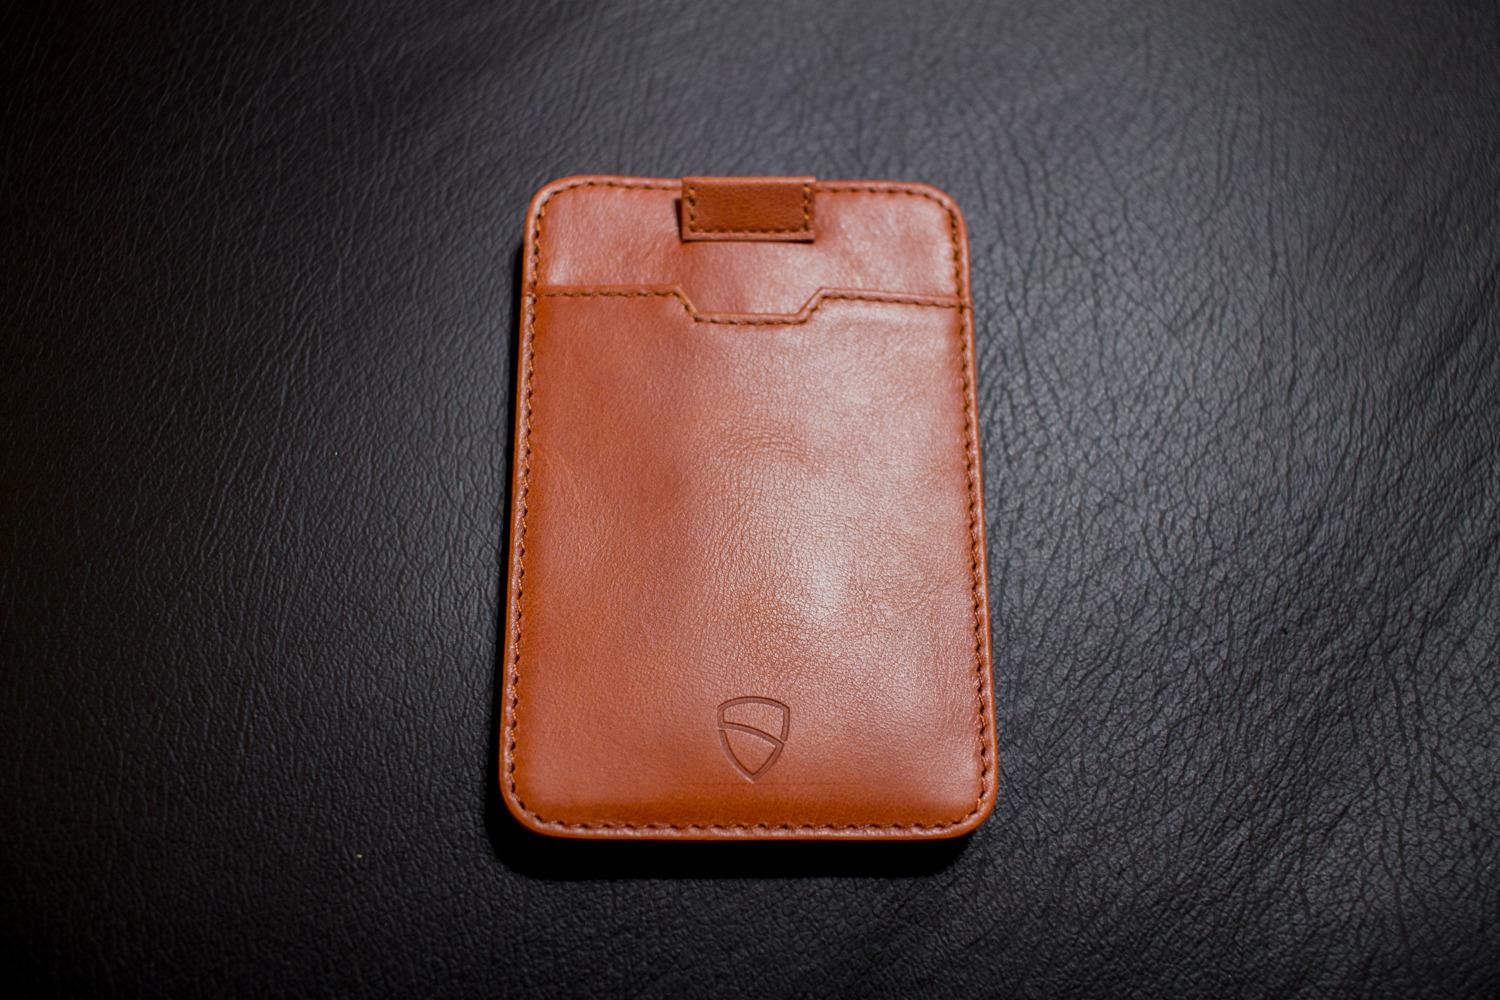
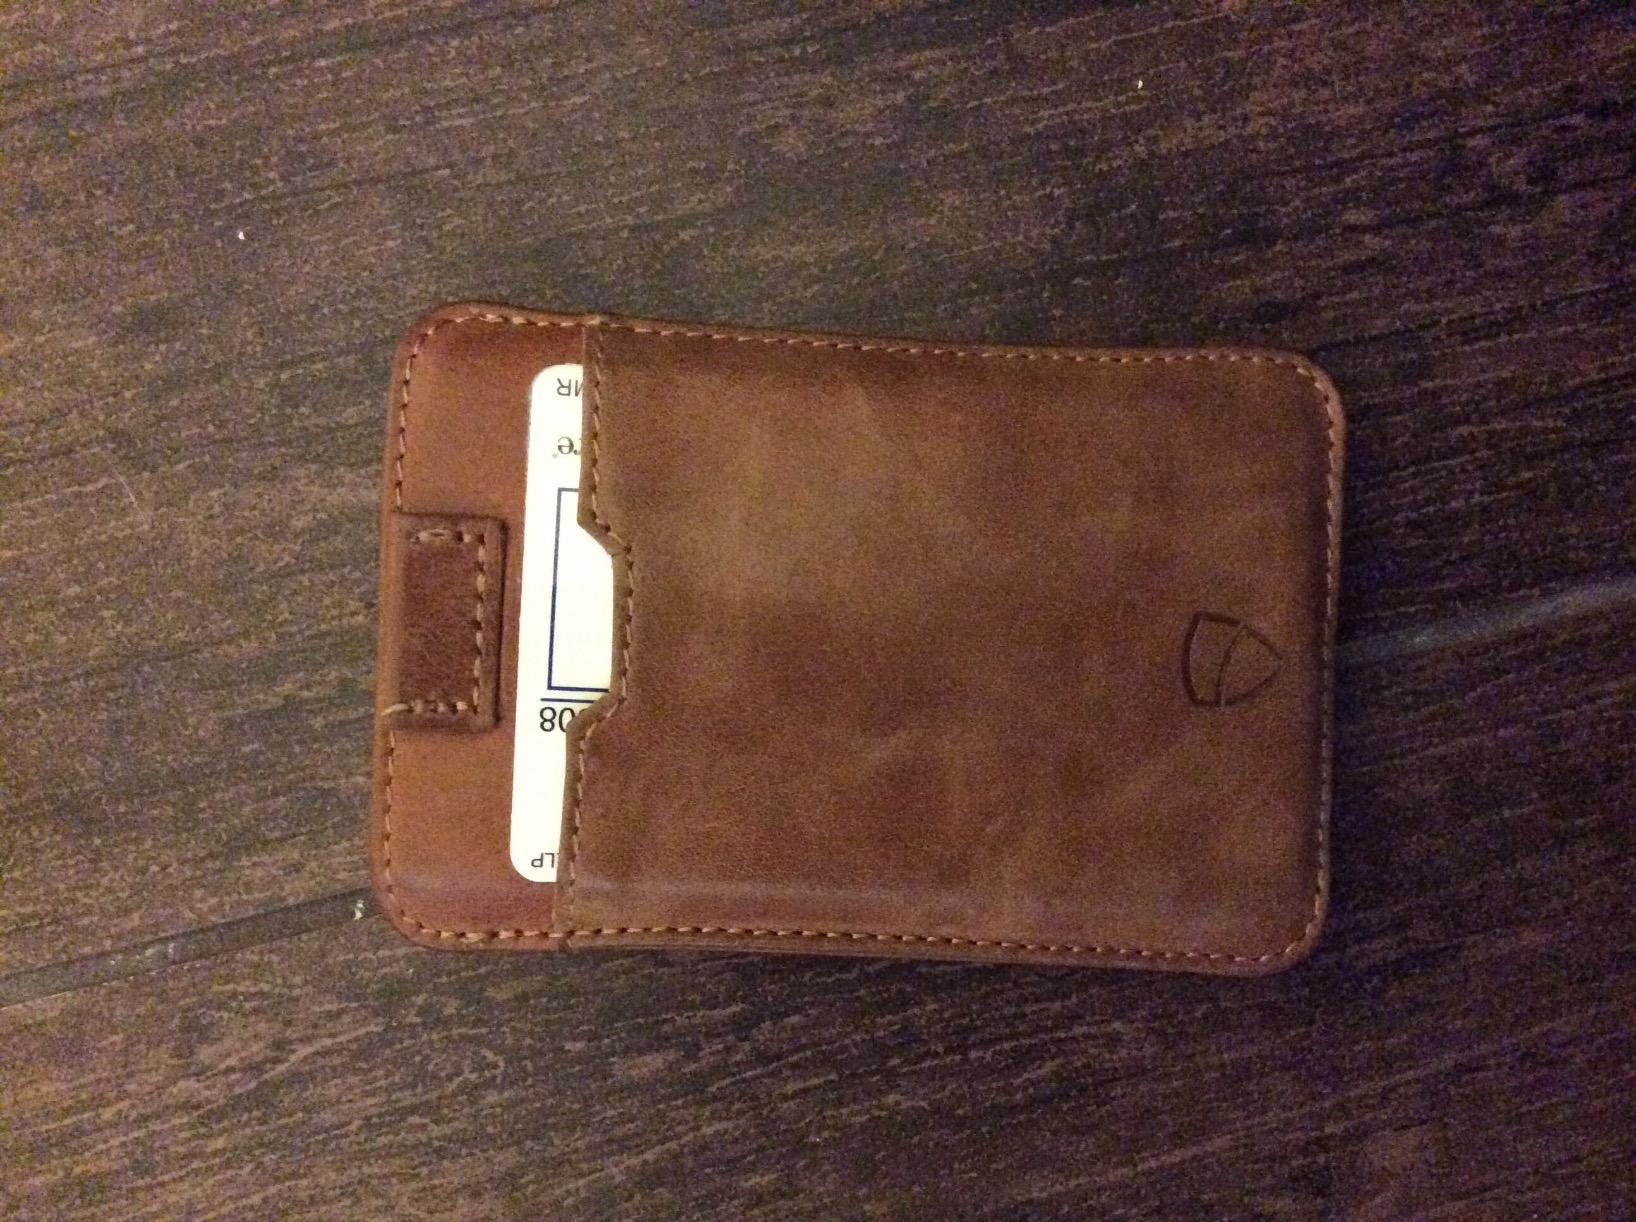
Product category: accessories_wallet
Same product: yes